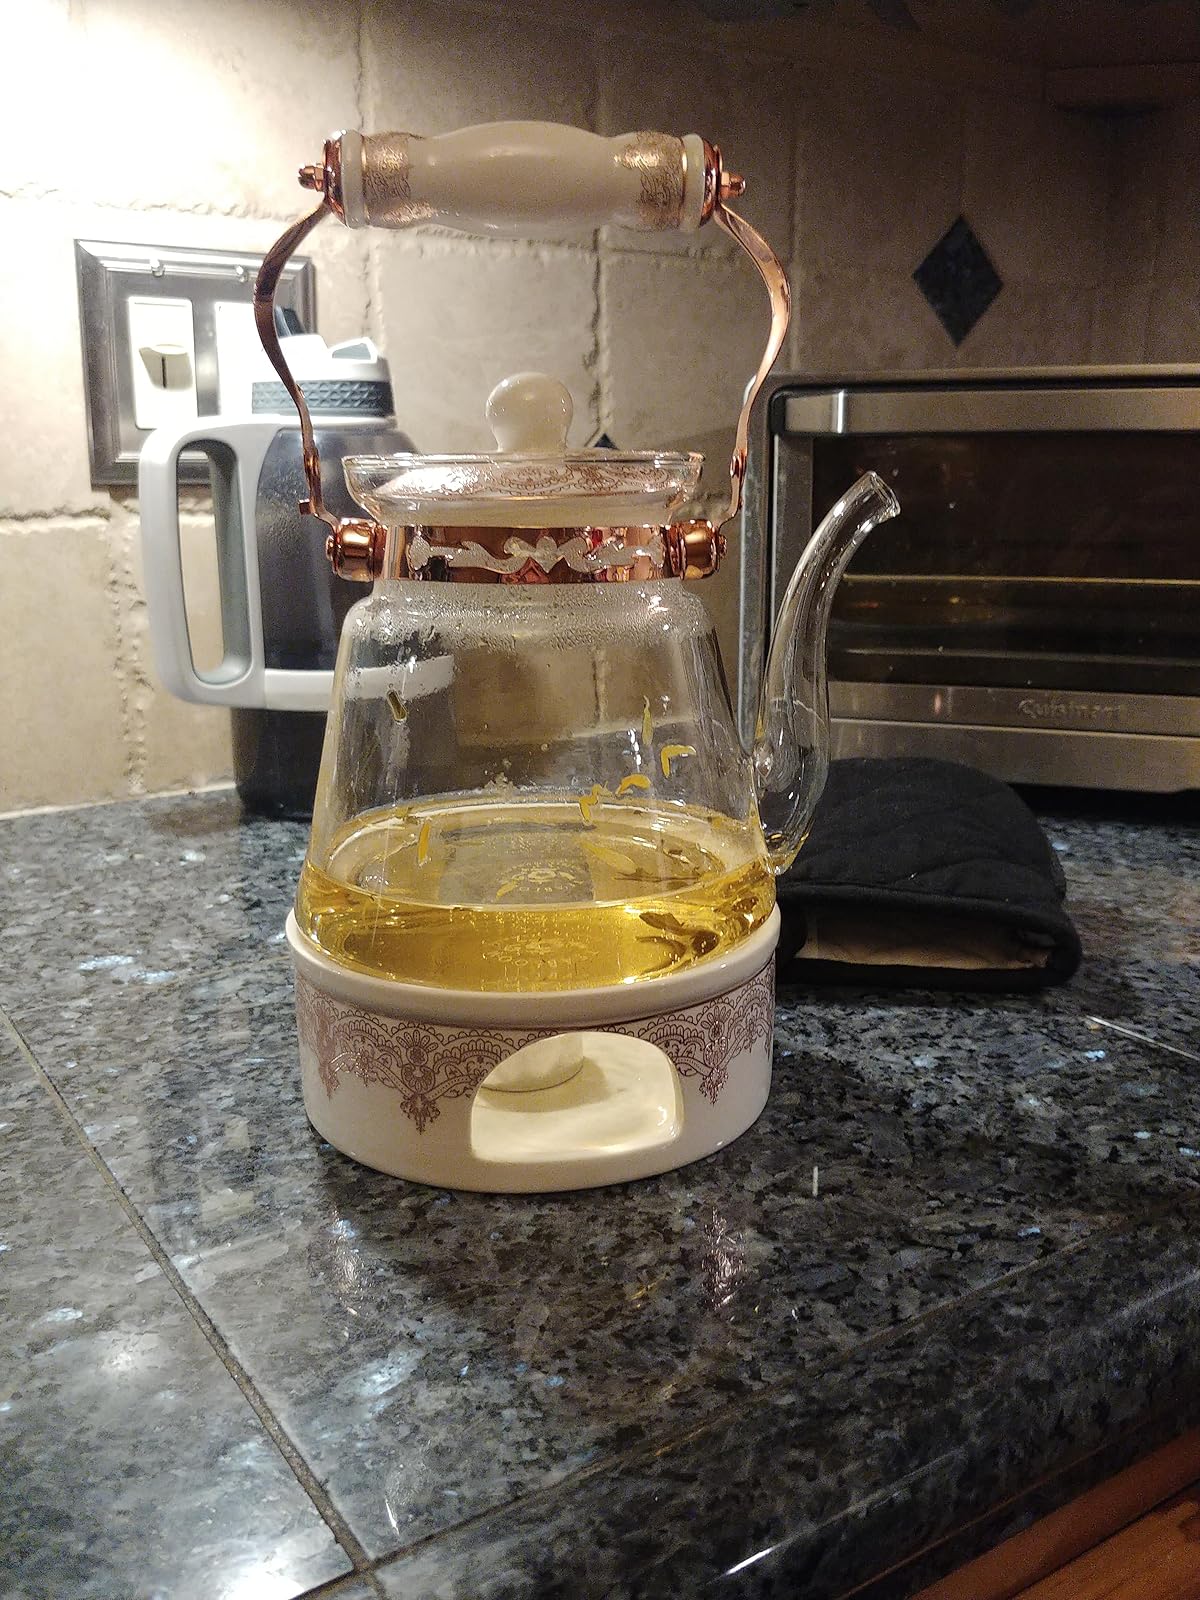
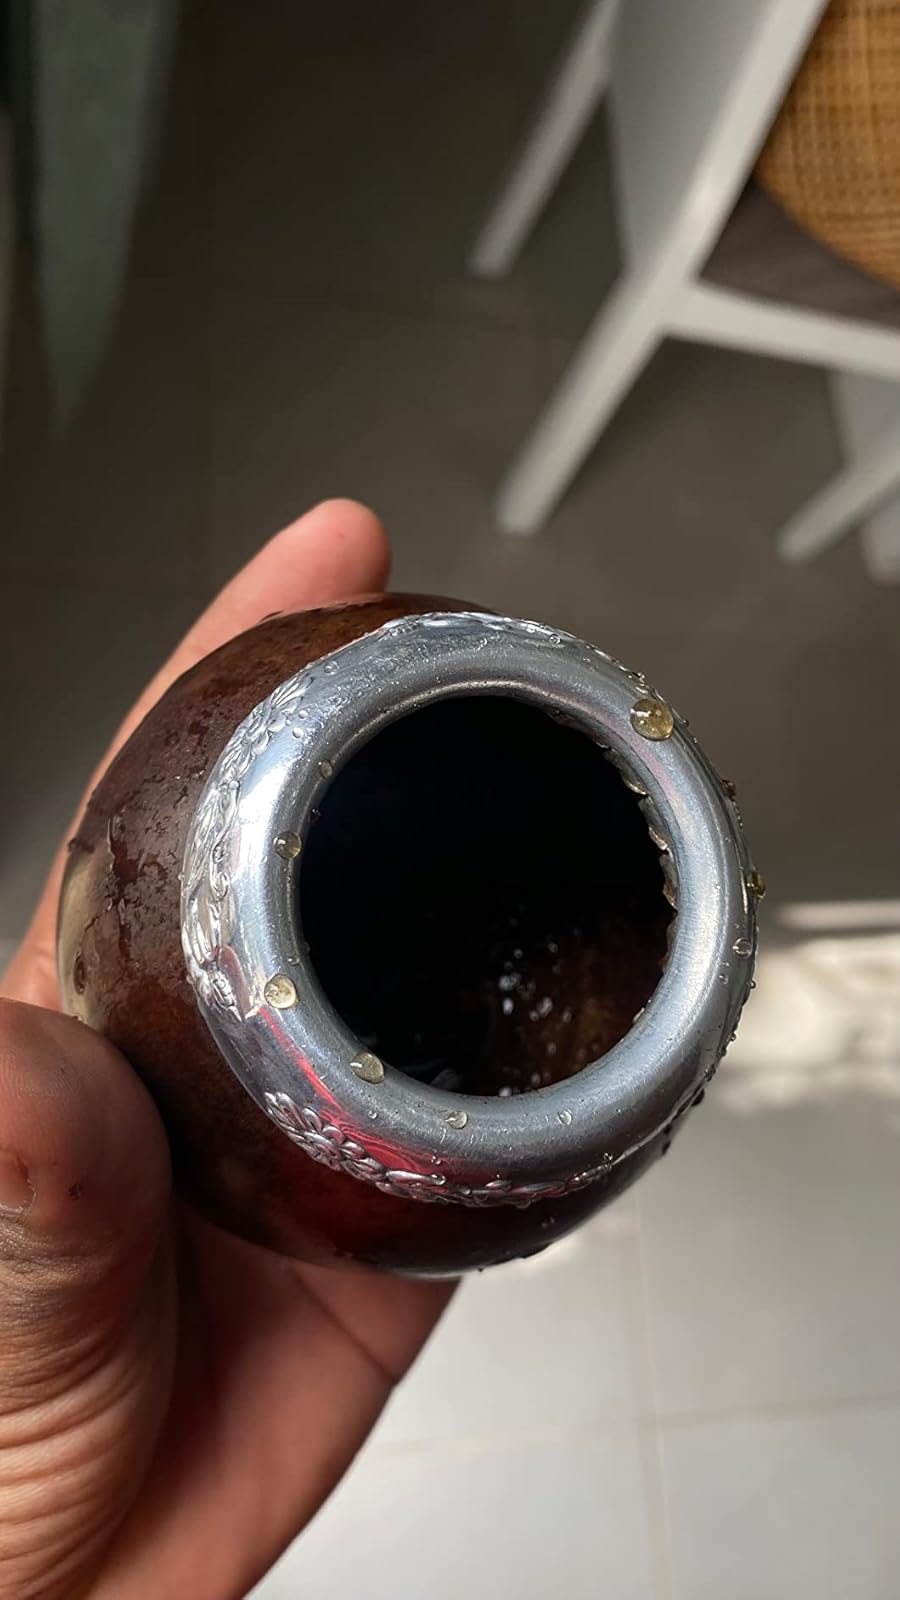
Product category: items_tea
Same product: no